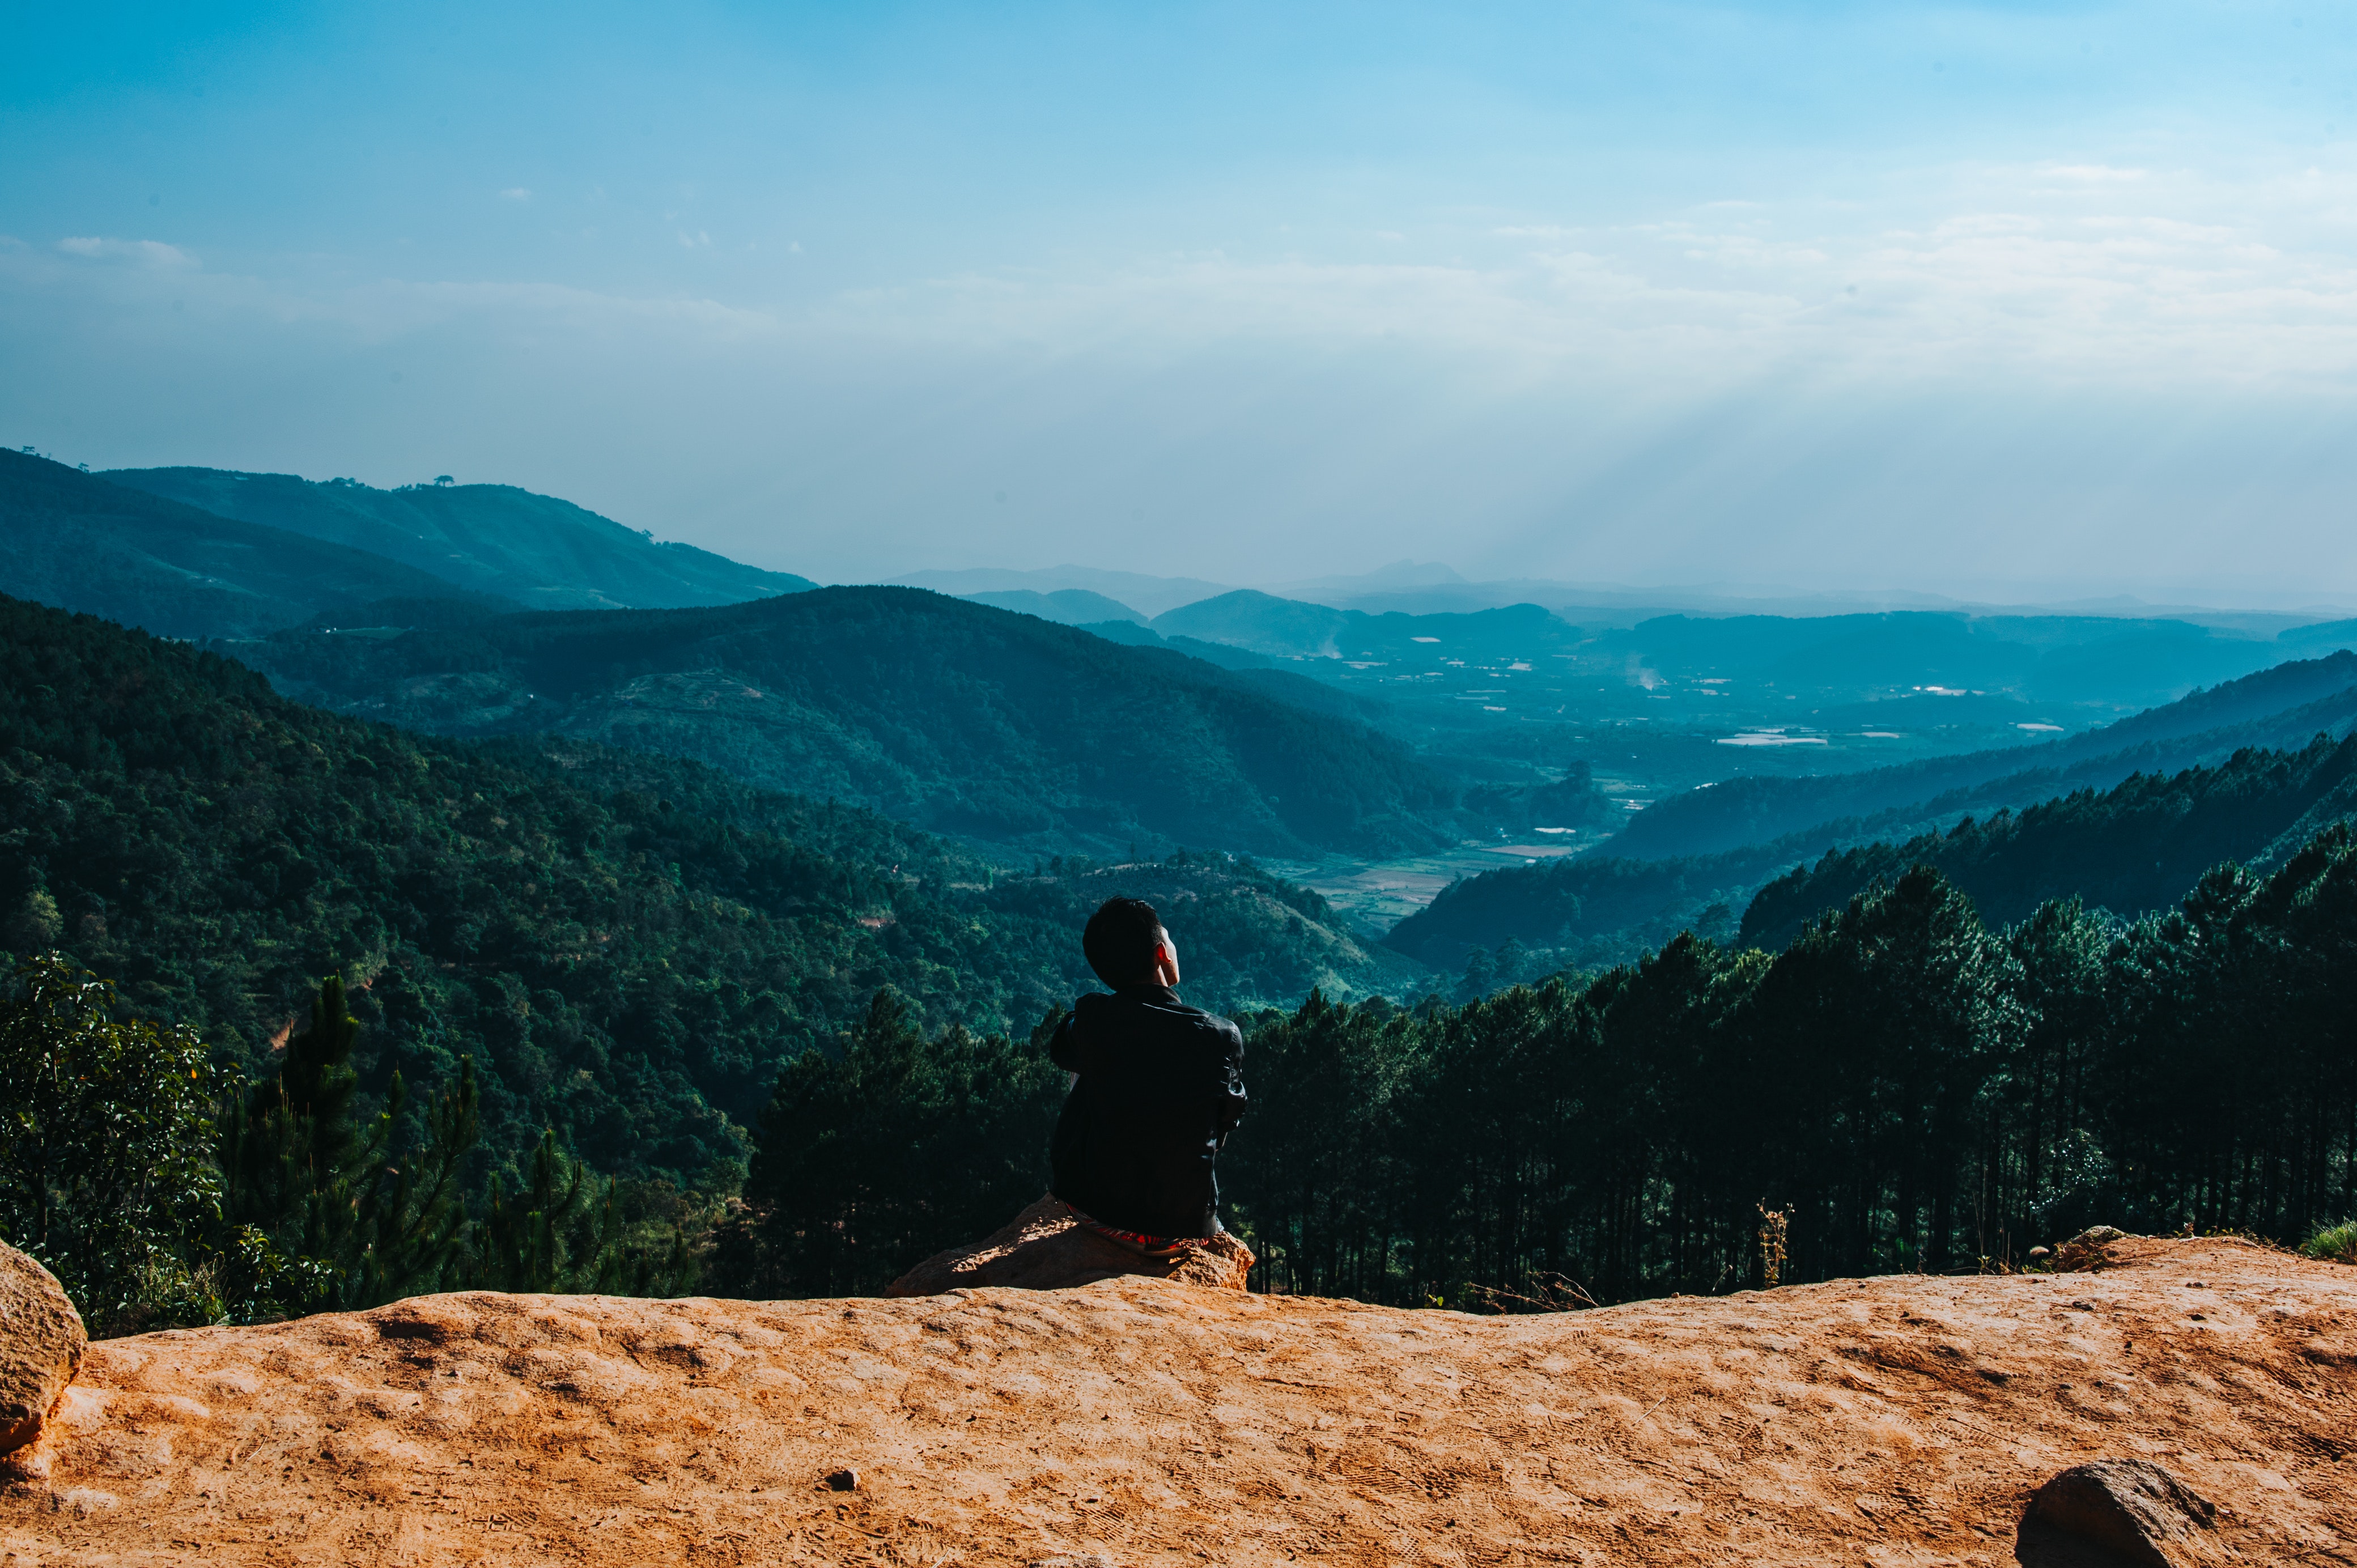
mountainous landforms, mountain, wilderness, hill station, hill, sky, ridge, highland, tree, mountain range, valley, landscape, terrain, fell, rock, summit, forest, national park, vacation, tourism